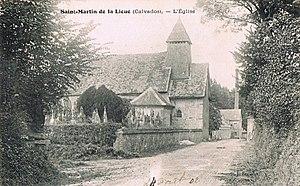
Église de Saint-Martin-de-la-Lieue, département du Calvados, France, sur une carte postale de la fin du 19e ou du début du 20e siècle. Vue du Sud.
L'église Saint-Martin est une église catholique située à Saint-Martin-de-la-Lieue, en France. Datant des Xᵉ et XIᵉ siècles, elle est inscrite au titre des Monuments historiques.